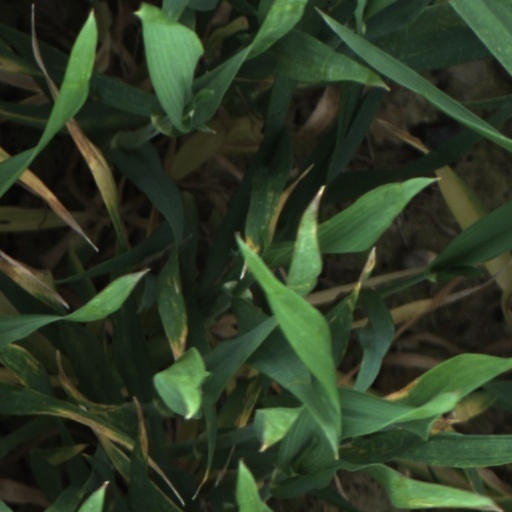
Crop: wheat